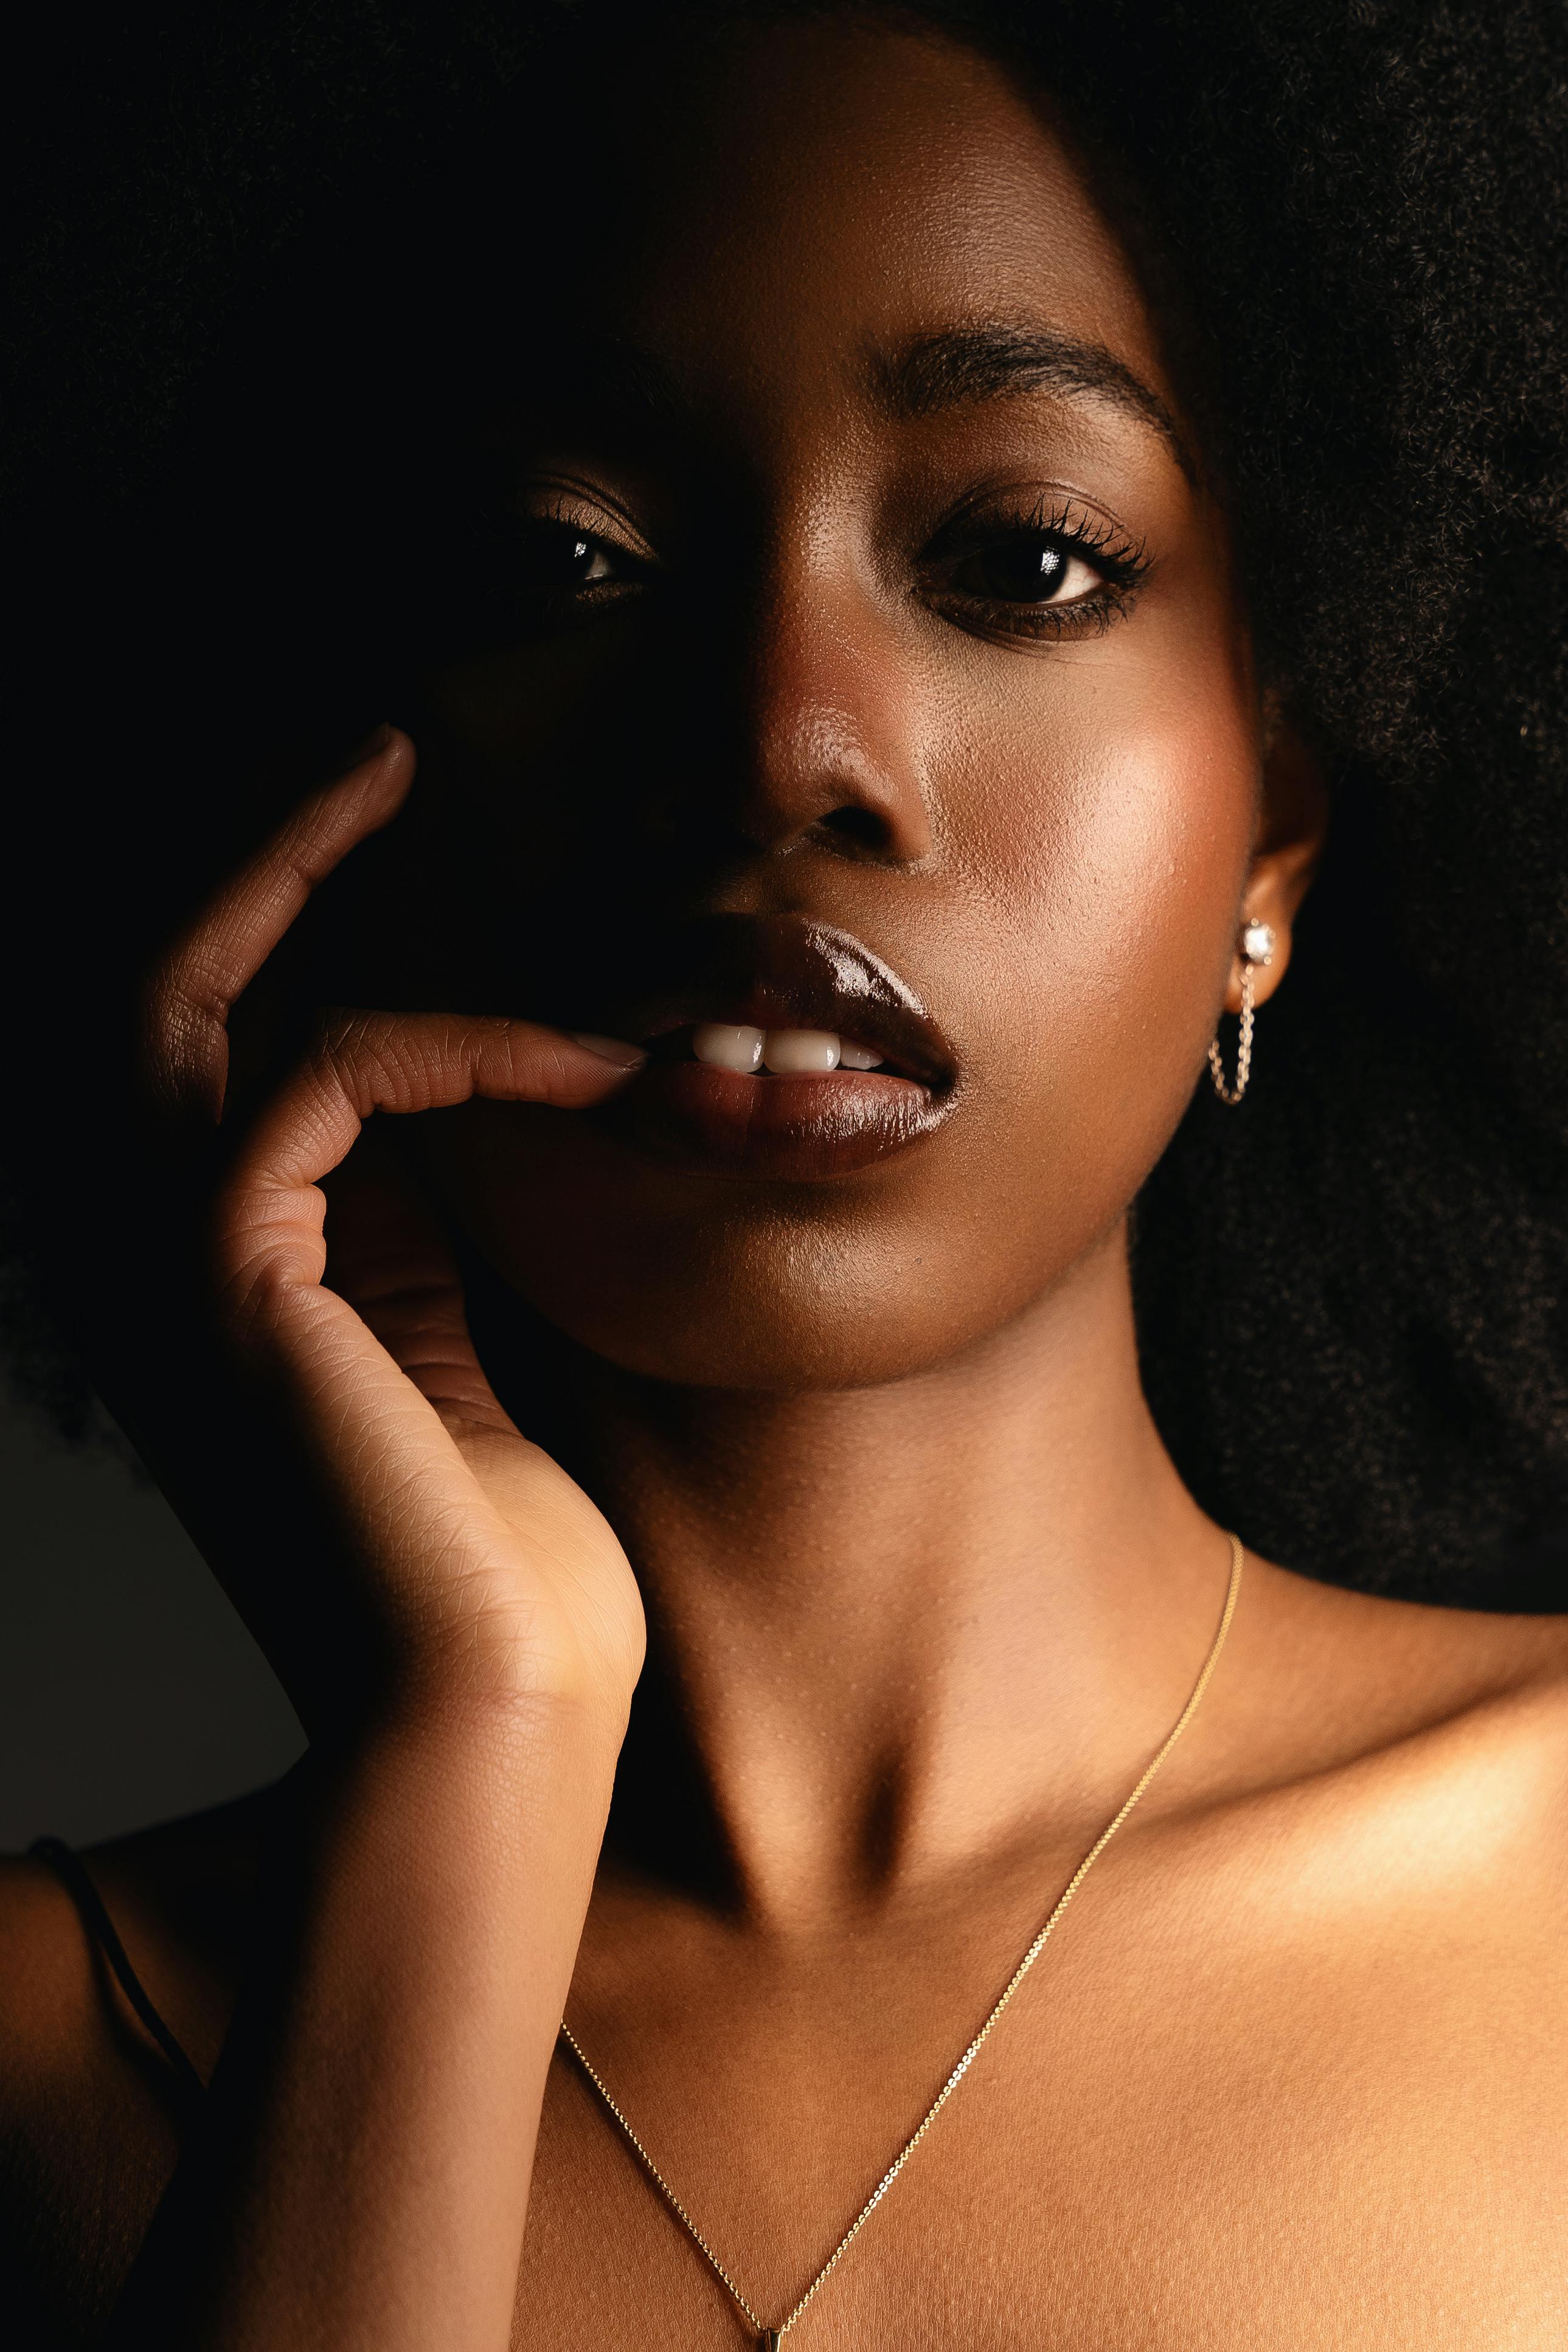
woman, lips, skin, jewellery, fashion, beauty, body jewelry, eyelash, necklace, earring, portrait photography, fashion model, natural material, body piercing, model, silver, pendant, portrait, chain, photo shoot, lipstick, gemstone, makeover